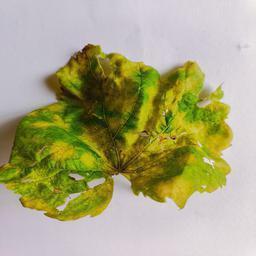
Label: Downy Mildew